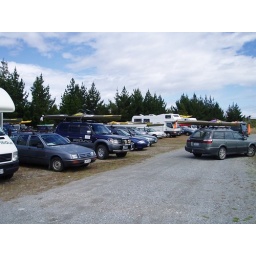
Lots of cars with kayaks and bikes in the registration area